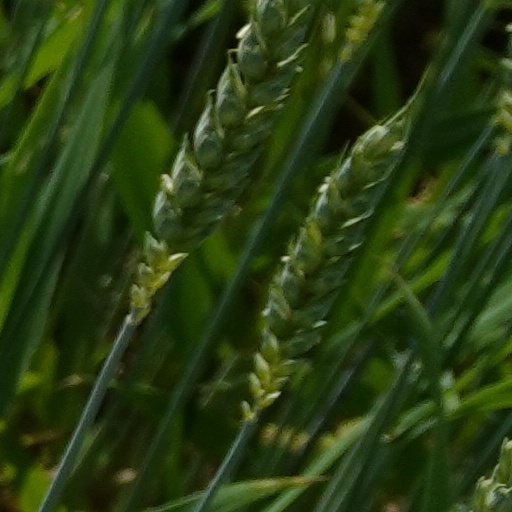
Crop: wheat